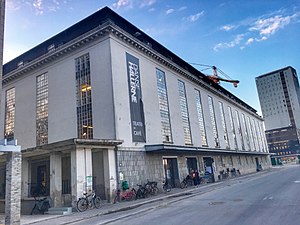
Dansehallerne
Dansehallerne i Carlsbergbyen
Dansehallerne er en platform og et samlingspunkt for dans i Danmark.